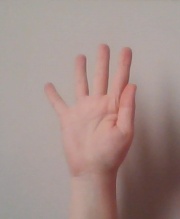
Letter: sheen